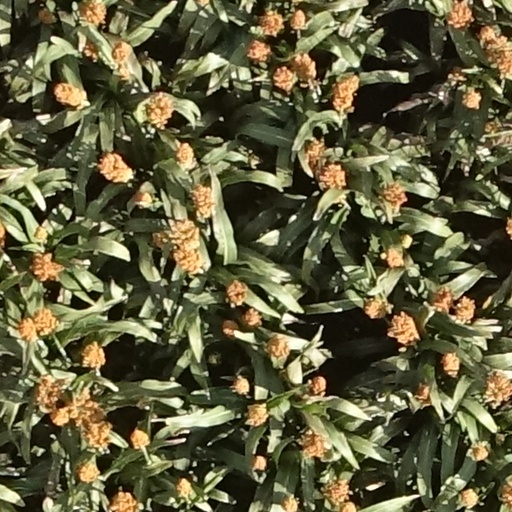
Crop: sorghum